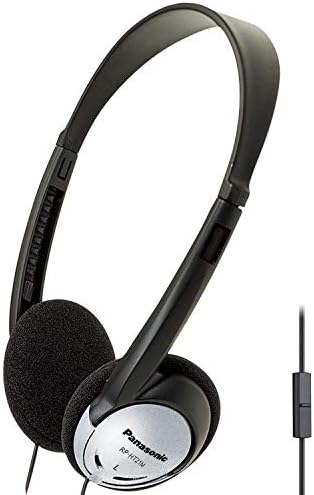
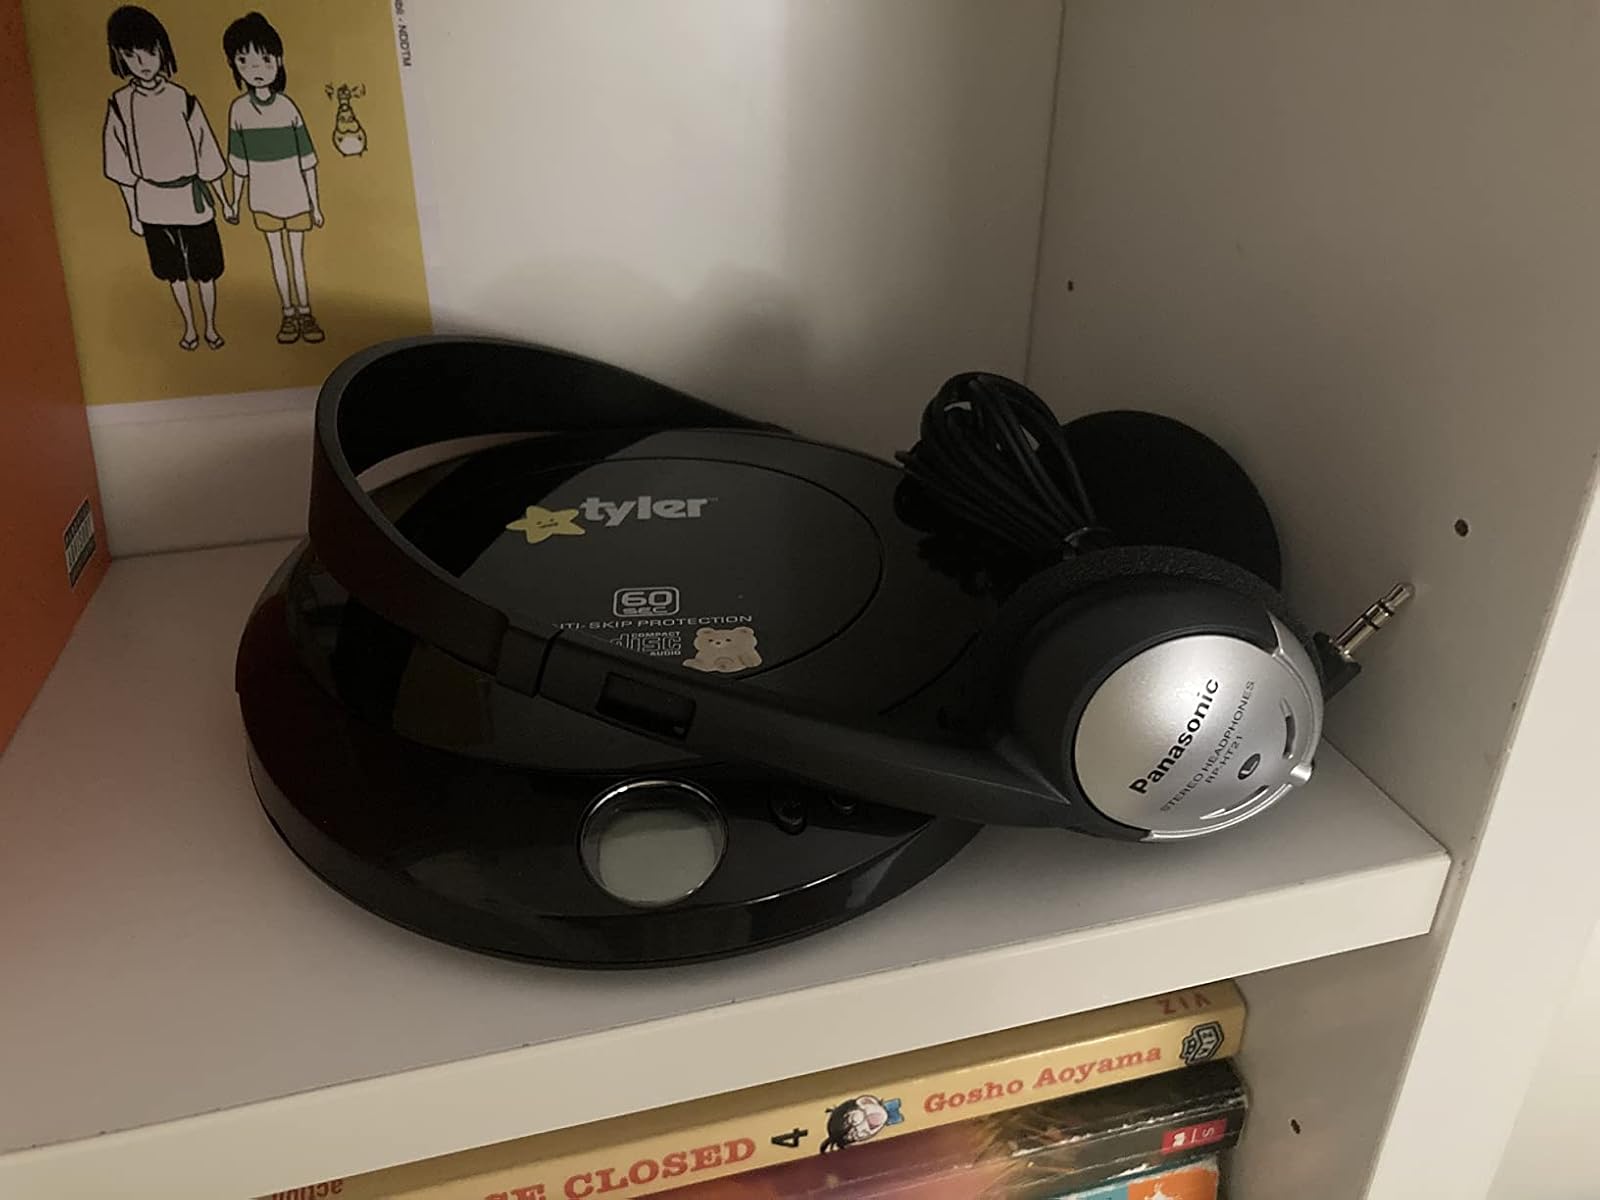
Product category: headphones
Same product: yes